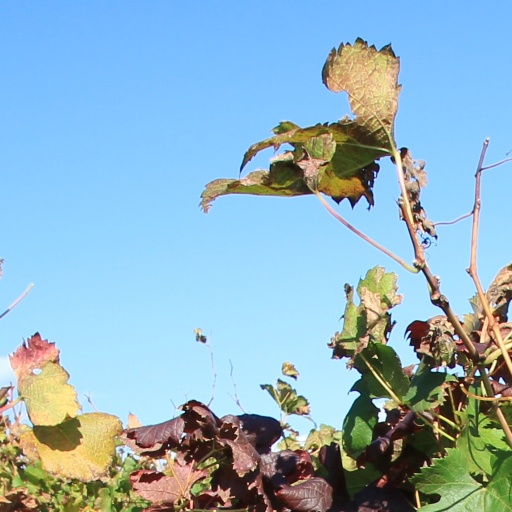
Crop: grape